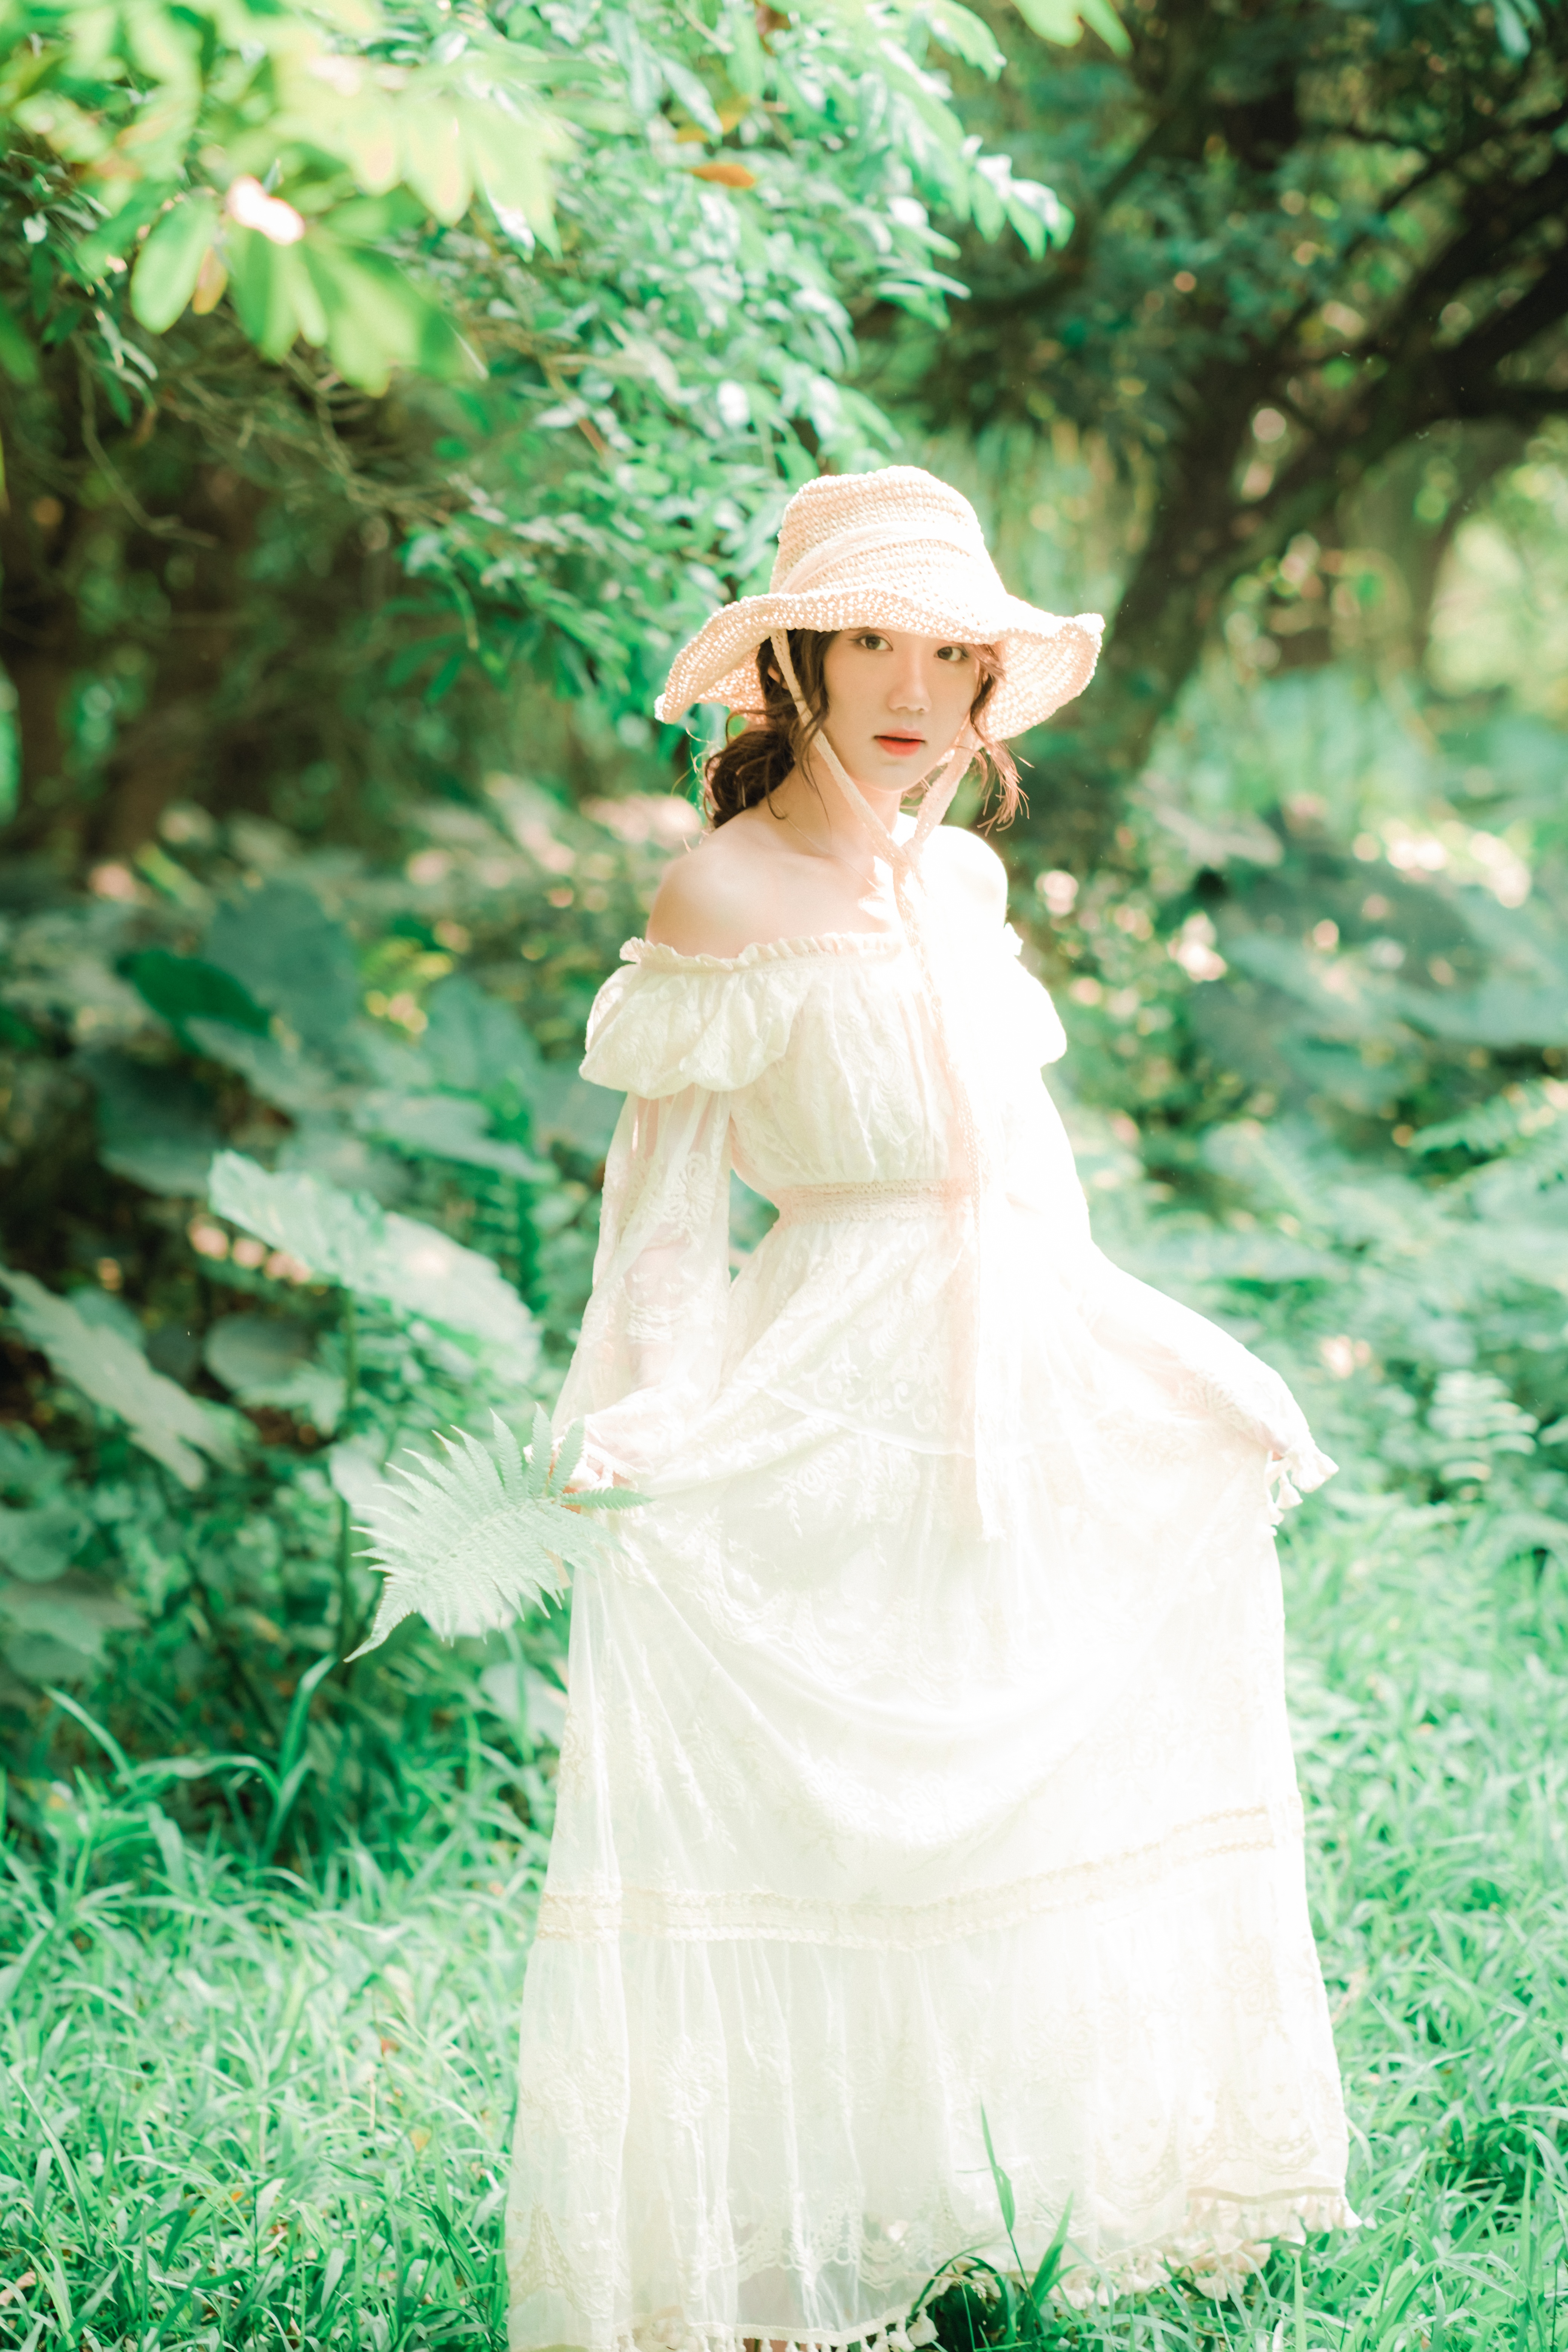
girl, beauty, plant, natural environment, People in nature, dress, tree, flash photography, hat, wedding dress, bride, bridal party dress, sunlight, happy, grass, bridal clothing, headgear, headpiece, sun hat, forest, formal wear, bridal accessory, gown, landscape, veil, grassland, woodland, event, fashion accessory, peach, bridal veil, haute couture, hair accessory, garden, portrait photography, costume, feather, fashion model, child, wedding, portrait, photo shoot